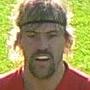
Age: 26